Prince Albert Victor, Duke of Clarence and Avondale

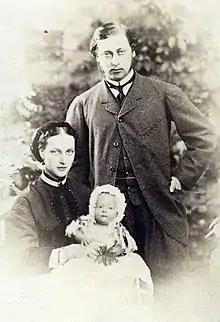
The new-born Albert Victor with his parents, 1864

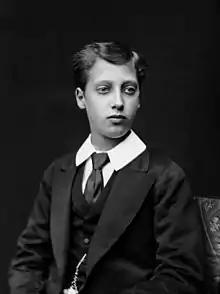
Albert Victor photographed by Alexander Bassano, 1875

Albert Victor was born two months prematurely on 8 January 1864 at Frogmore House, Windsor, Berkshire. He was the first child of Albert Edward, Prince of Wales, and his wife Alexandra of Denmark. Following his grandmother Queen Victoria's wishes, he was named "Albert Victor" after the Queen and her late husband, Prince Albert. As a grandchild of the reigning British monarch in the male line and a son of the Prince of Wales, he was formally styled "His Royal Highness Prince Albert Victor of Wales" from birth. He was christened "Albert Victor Christian Edward" in the private chapel of Buckingham Palace on 10 March 1864 by the Archbishop of Canterbury, Charles Longley, but was known informally as "Eddy".